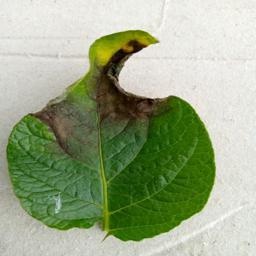
Etiqueta: Late Blight